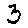
Label: 3